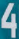
Number: 4